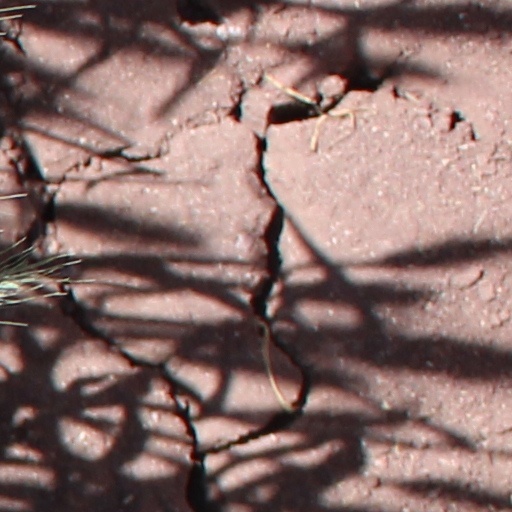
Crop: wheat